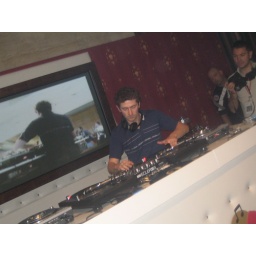
our own jp in the red bull lounge!